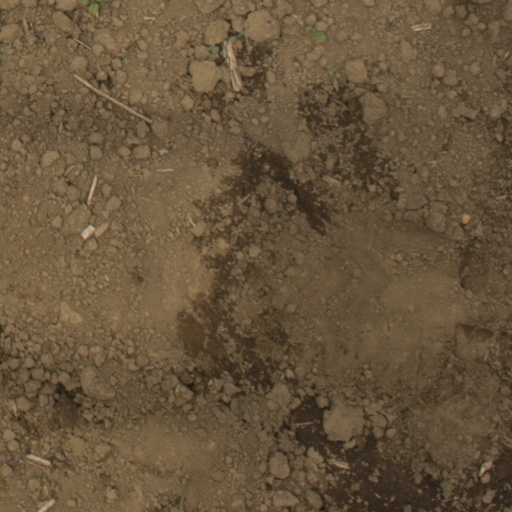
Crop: Jerusalem artichoke